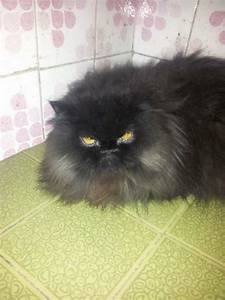
Label: cat